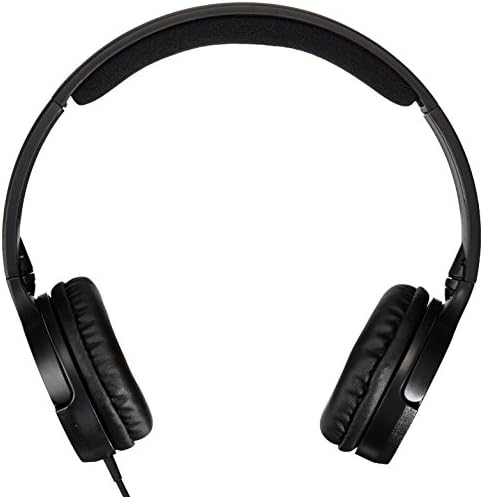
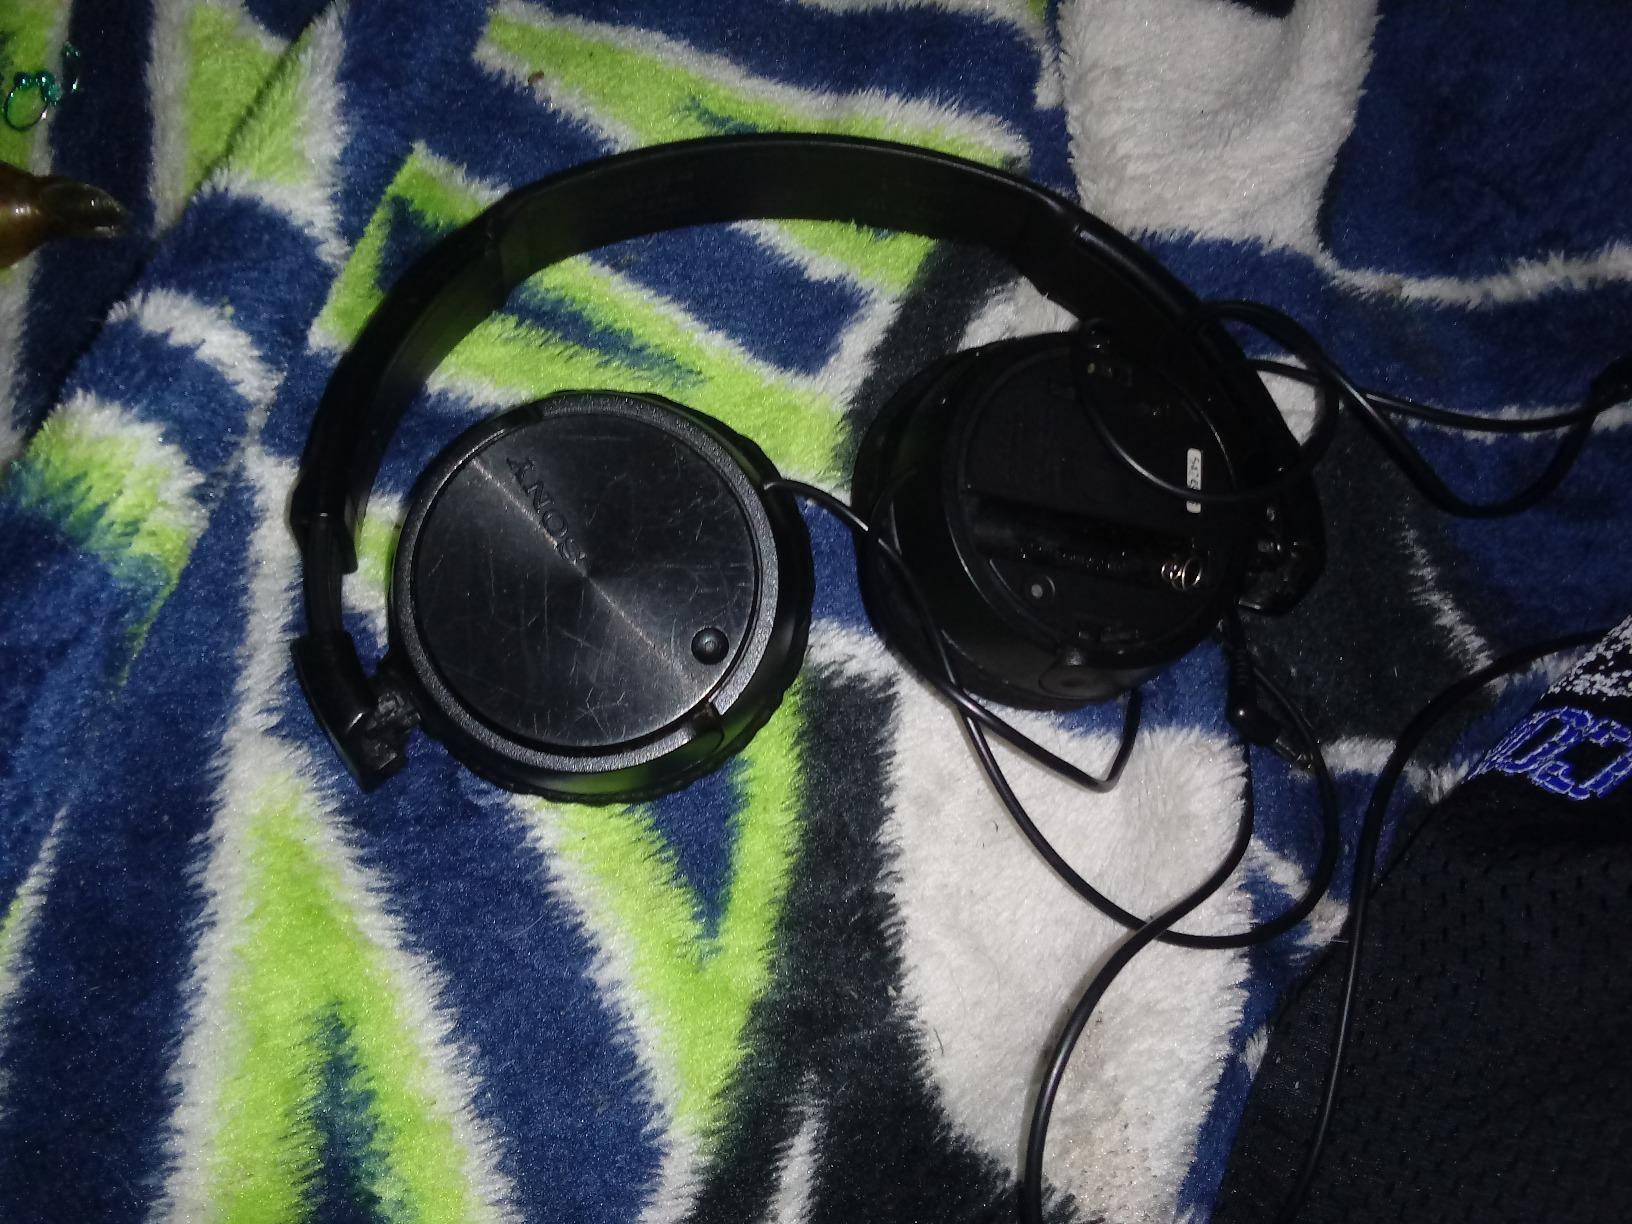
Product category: headphones
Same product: no